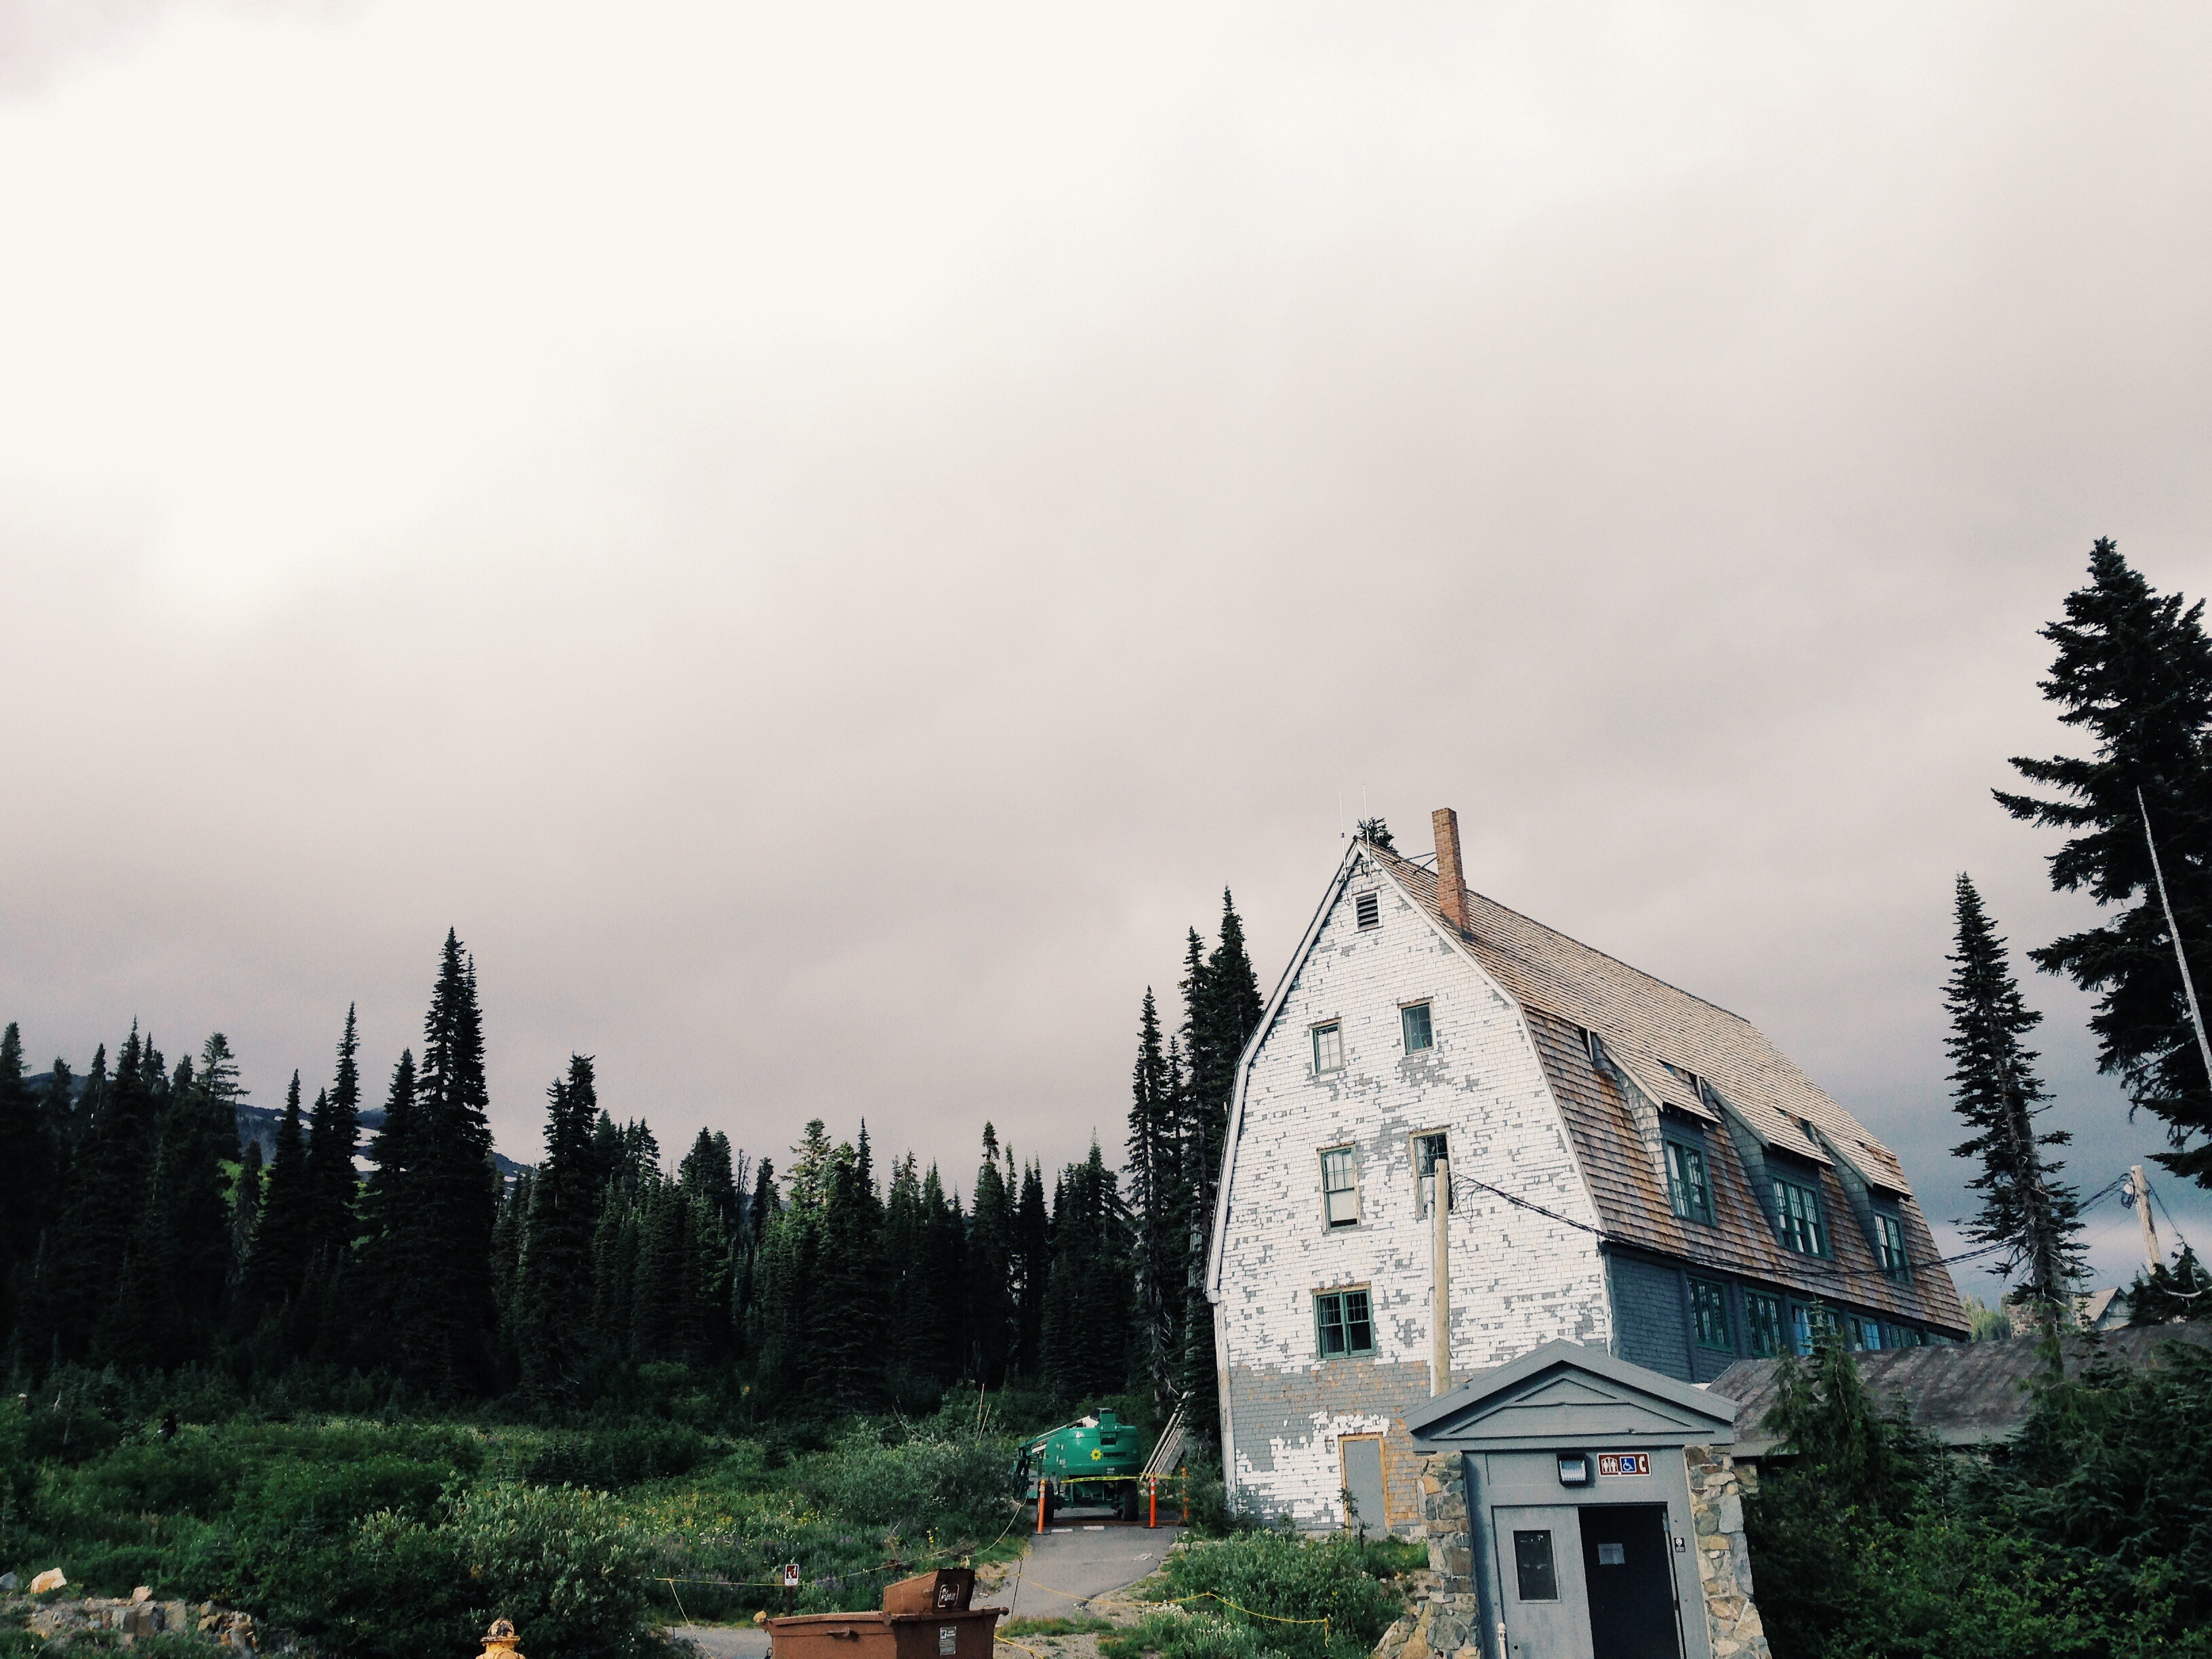
hill station, sky, green, tree, house, mountain, atmospheric phenomenon, roof, rural area, architecture, building, hill, cloud, highland, mountain range, cottage, landscape, home, plant, alps, pine, pine family, vacation, village, church